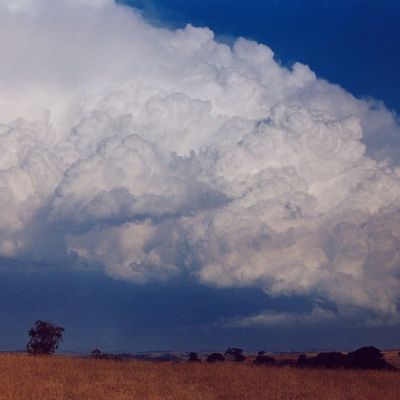
Cloud type: Cumulonimbus (Cb)